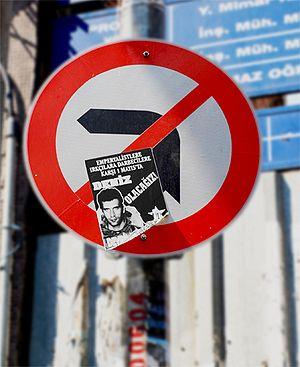
Une affiche de Deniz Gezmis a Istabul.
Deniz Gezmiş, né le 27 février 1947 à Ayaş et mort pendu le 6 mai 1972 au Centre pénitentiaire d'Ankara, était un militant révolutionnaire turc, l'un des fondateurs de l'organisation armée THKO, et devenu une figure emblématique de l'extrême gauche turque.